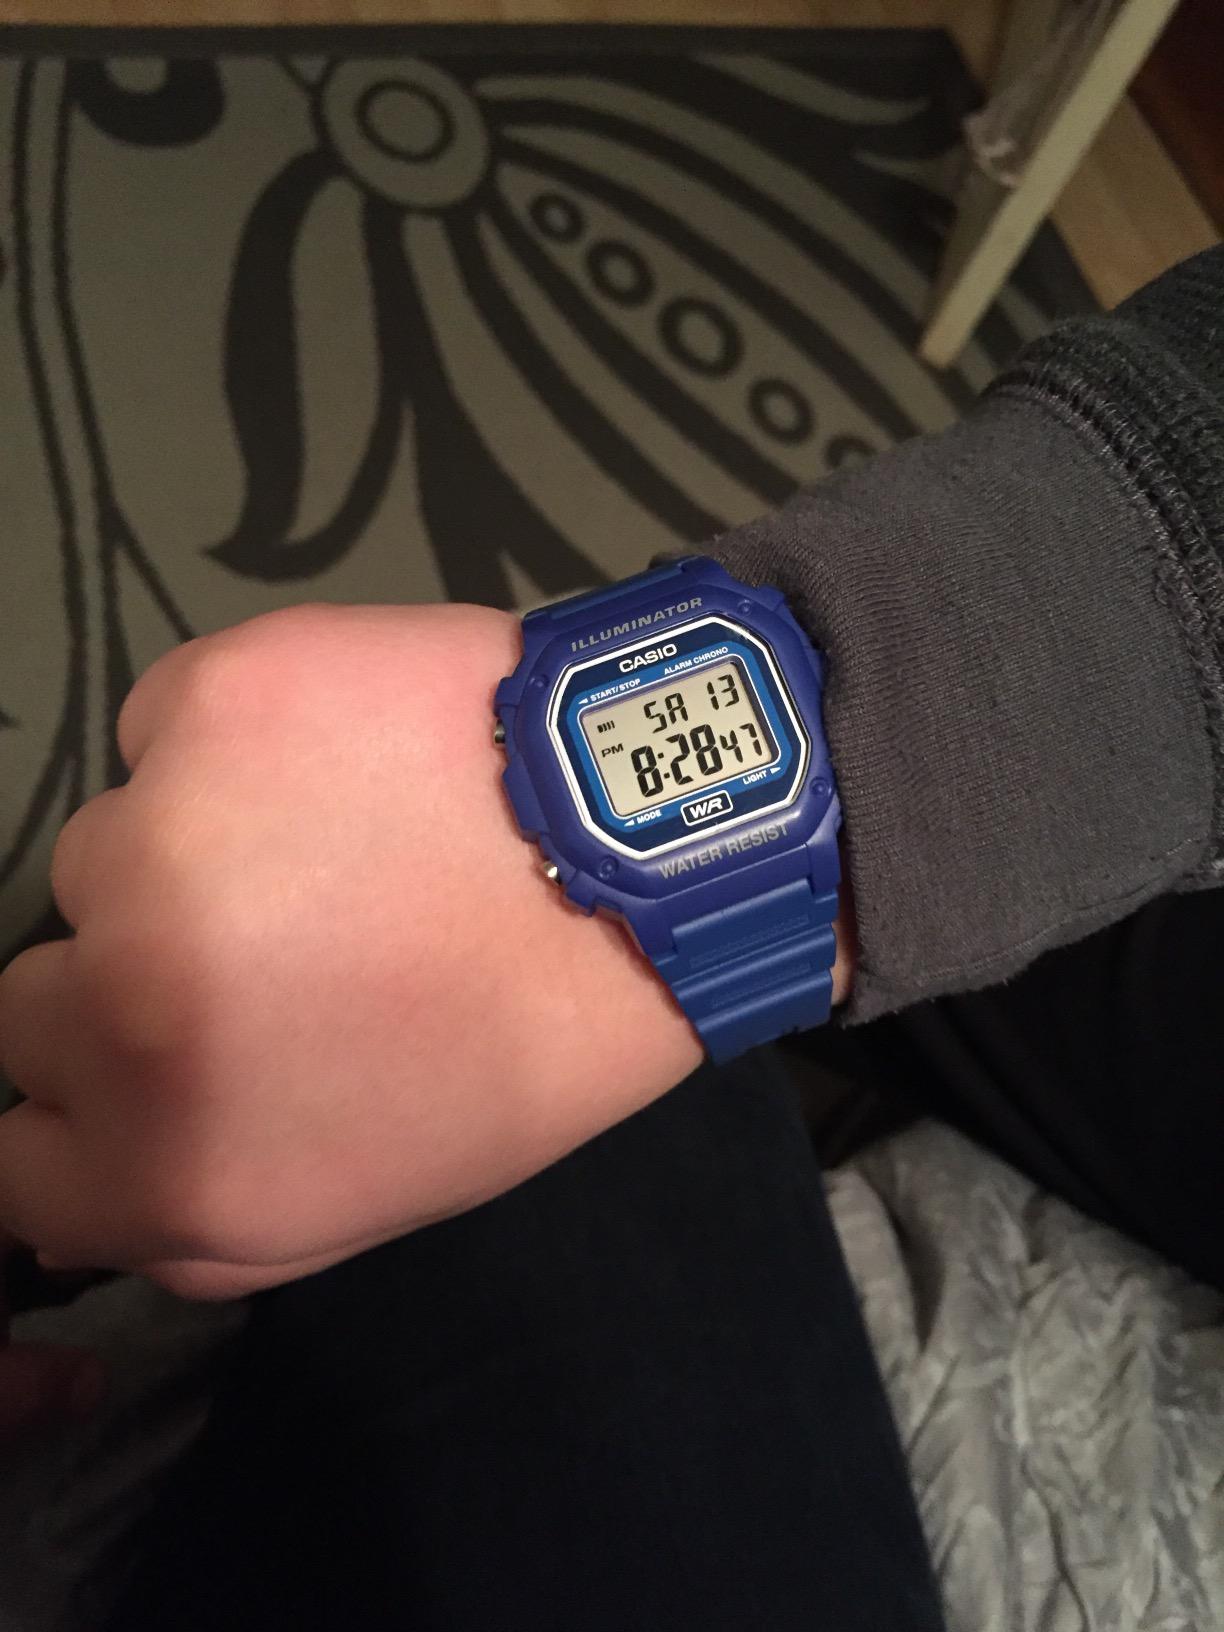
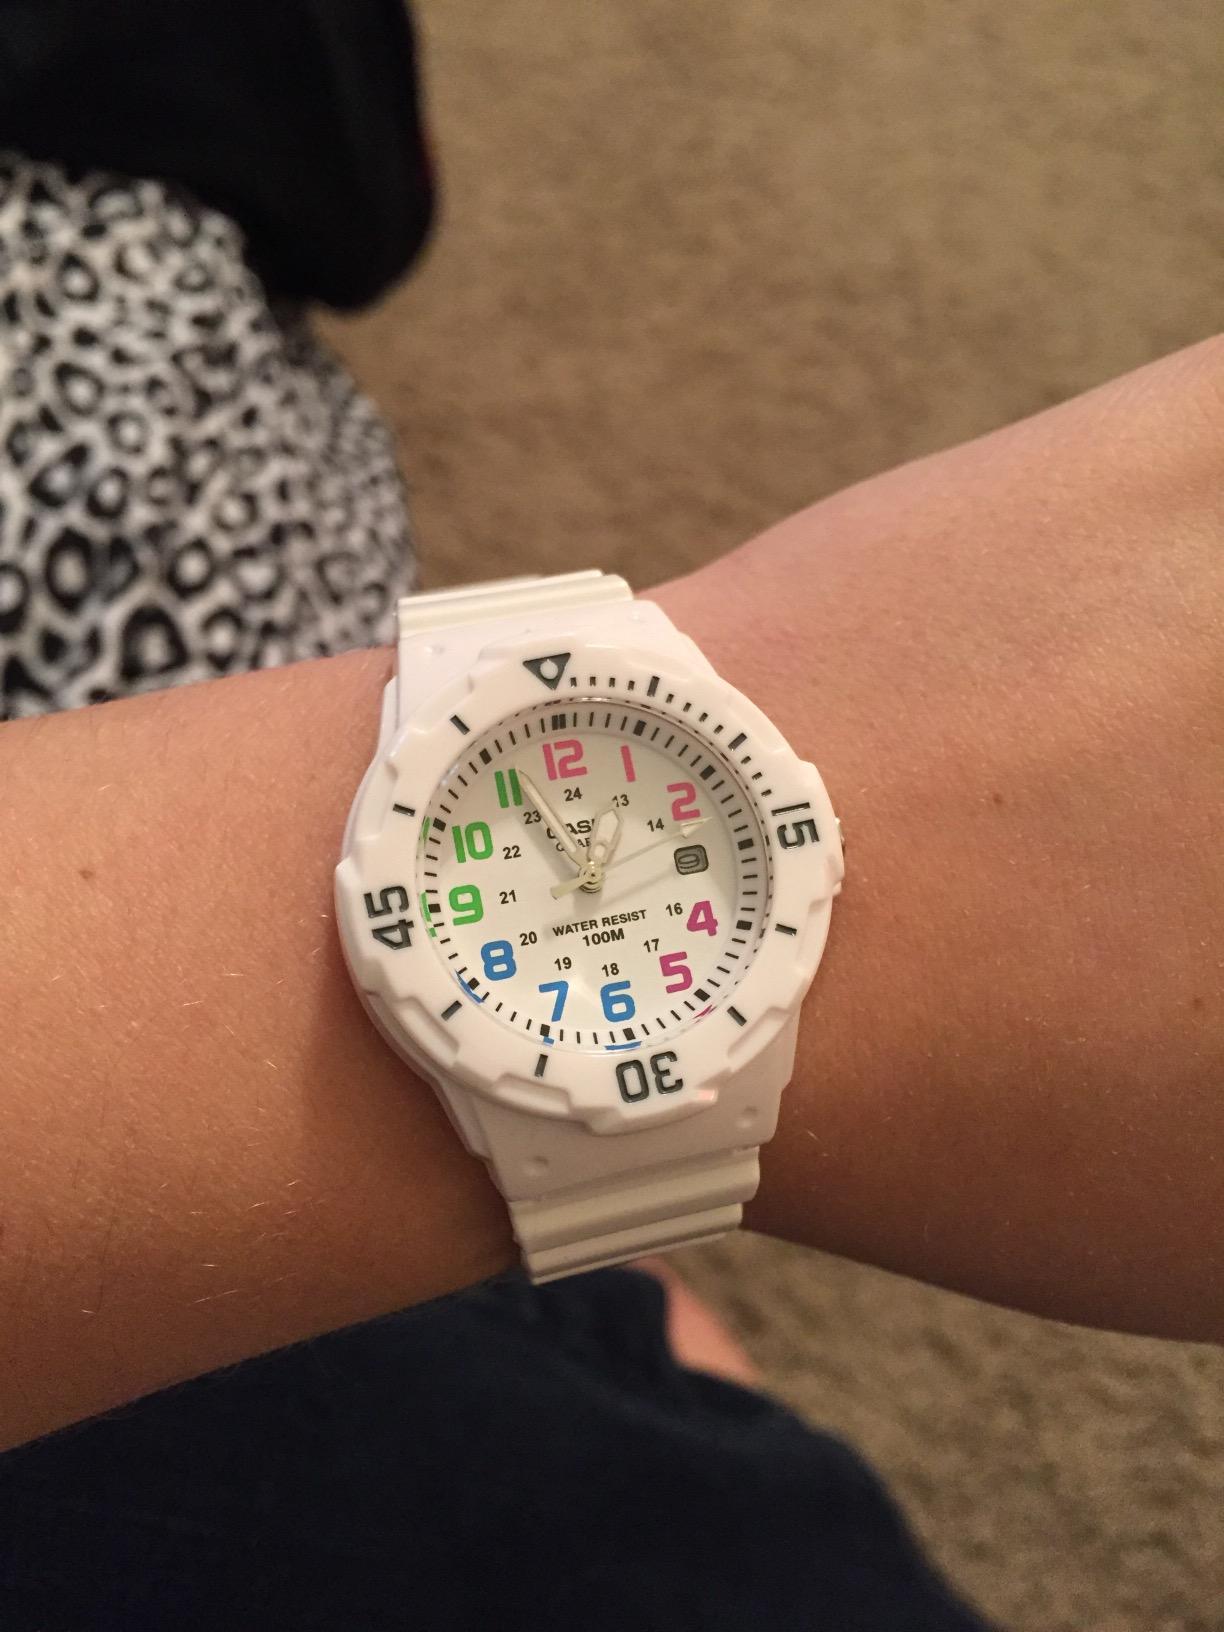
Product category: accessories_watch
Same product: no